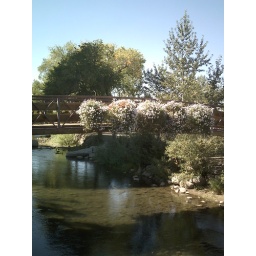
bridge over truckee river